Ajax 5–1 Liverpool (1966)

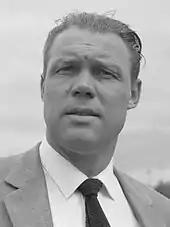
Ajax manager Rinus Michels saw Ajax's victory as evidence that they could compete against Europe's best teams.

Ajax opened the scoring in the third minute when Cees de Wolf, who was making his debut for Ajax, scored. A throw-in by Cruyff was headed into the air, Liverpool goalkeeper Tommy Lawrence came to collect the ball. Realising he could not reach it, he moved back towards his goal, but de Wolf outjumped defender Chris Lawler to head the ball into the Liverpool goal. The conditions were so poor, that the crowd celebrated in stages. Those closest to the goal celebrated immediately, while those at the other end of the stadium reacted to these celebrations. Liverpool striker Hunt had a chance to score in the 12th minute, but his shot was saved by Ajax goalkeeper Gert Bals. Following the goal Ajax continued to attack, midfielder Sjaak Swart ran past three Liverpool players before passing the ball to Klaas Nuninga, whose shot was saved by Liverpool goalkeeper Lawrence. However, Lawrence dropped the ball near Johan Cruyff, who scored to give Ajax a 2–0 lead.